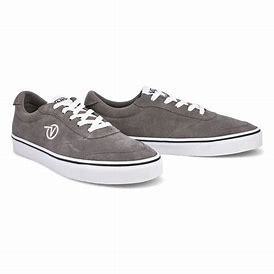
Brand: Vans
Model: Sport